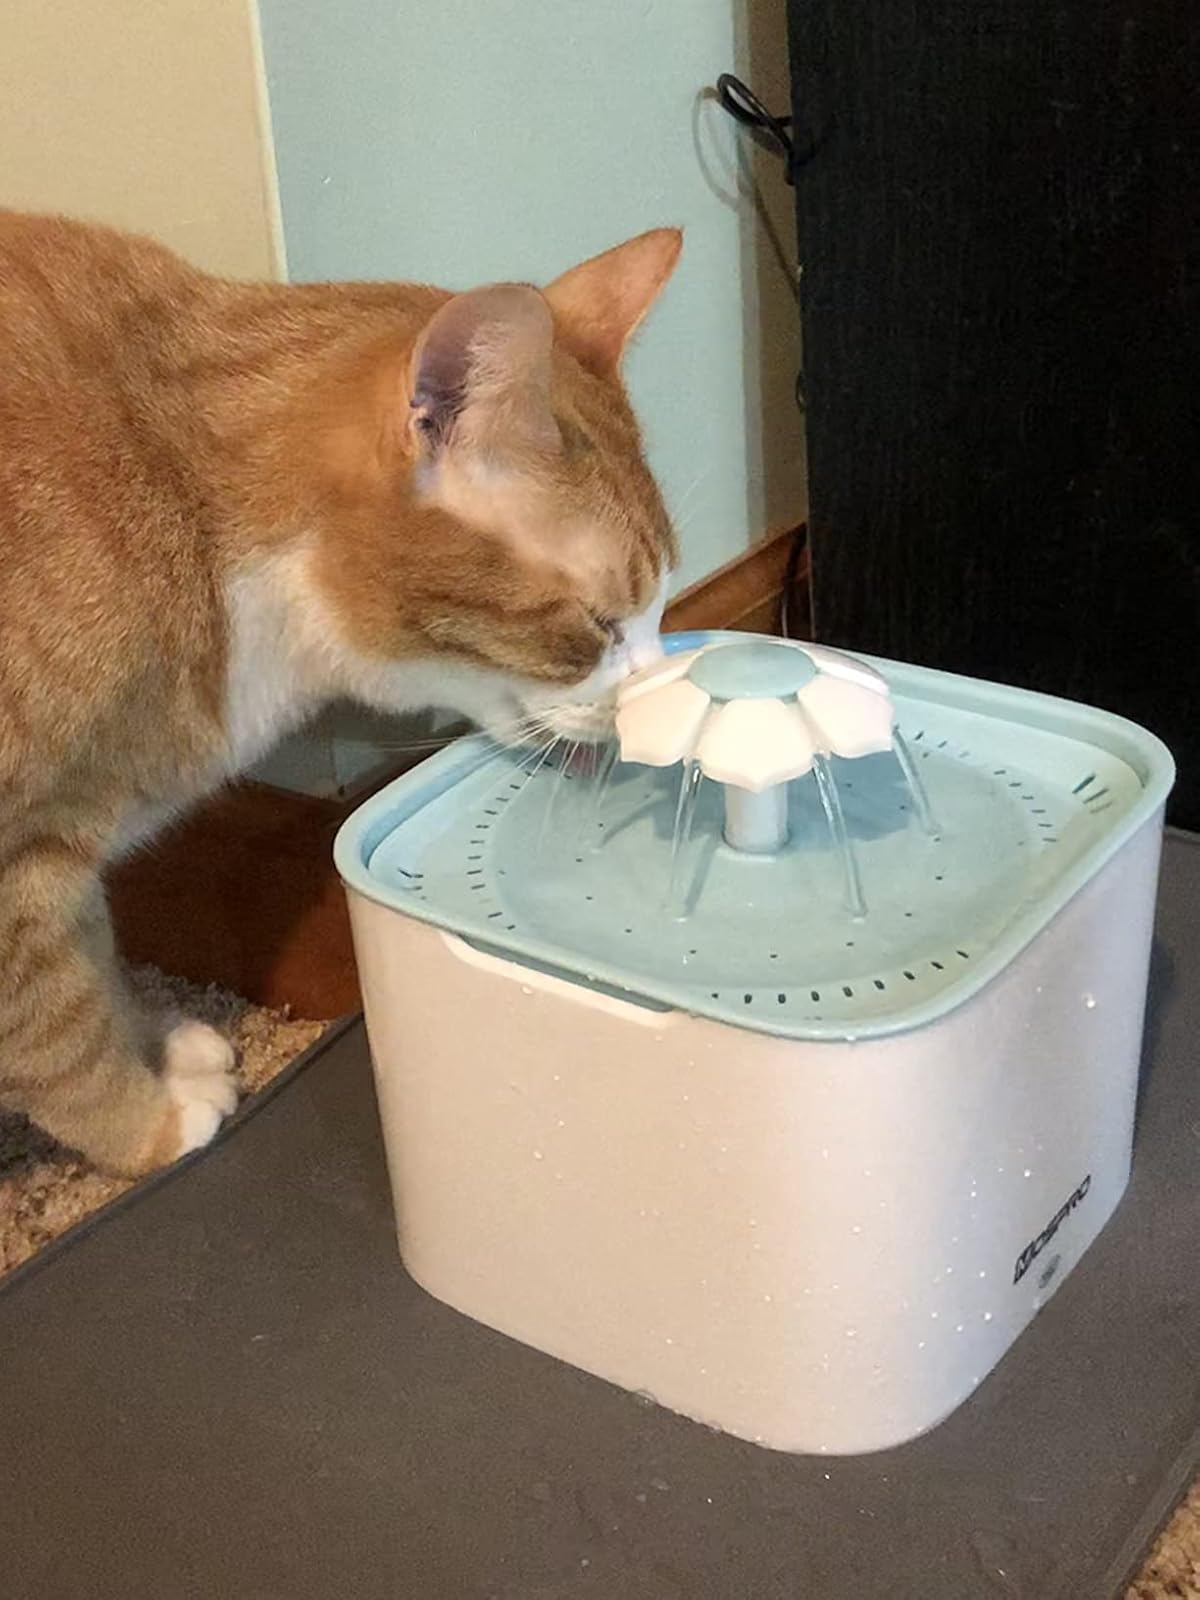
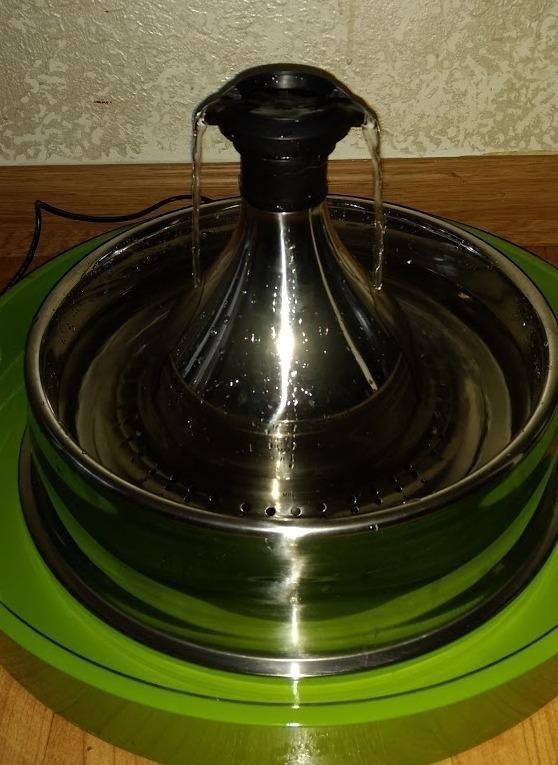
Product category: items_bowl
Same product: no